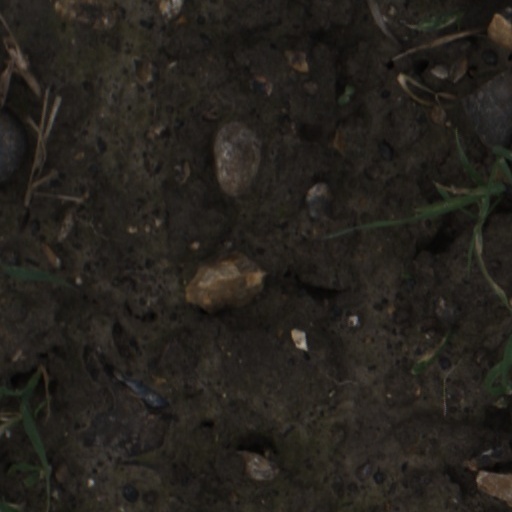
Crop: wheat